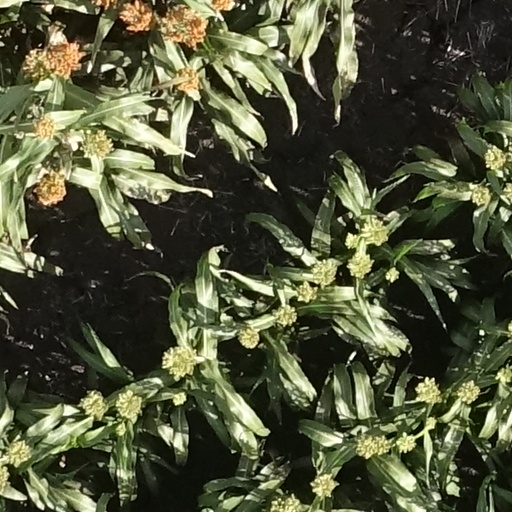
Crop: sorghum